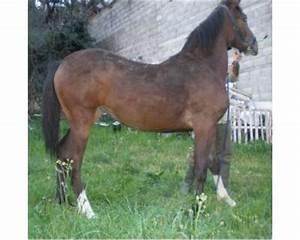
horse